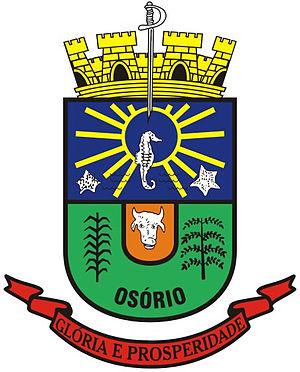
Osório est une ville brésilienne de la mésorégion métropolitaine de Porto Alegre, capitale de l'État du Rio Grande do Sul, faisant partie de la microrégion d'Osório et située à 95 km à l'est de Porto Alegre. Elle se situe à une latitude de 29° 53′ 35″ sud et à une longitude de 50° 15′ 48″ ouest, à 16 m d'altitude. Sa population était estimée à 39 290 en 2007, pour une superficie de 663 km². Elle est située en partie au bord de l'Océan Atlantique sud. L'accès s'y fait par les BR-101, BR-290, RS-030 et RS-389.